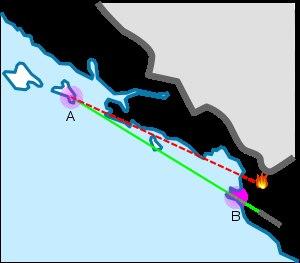
Le vol United States Air Force 21 était un vol entre Zagreb et Dubrovnik via Tuzla. Le Boeing T-43 qui assurait ce vol s'est écrasé le 3 avril 1996. Les 30 passagers et 5 membres d'équipage sont morts dans l'accident. Parmi les victimes, on compte Ronald Brown, alors secrétaire au Commerce des États-Unis.